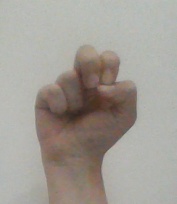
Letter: gaaf